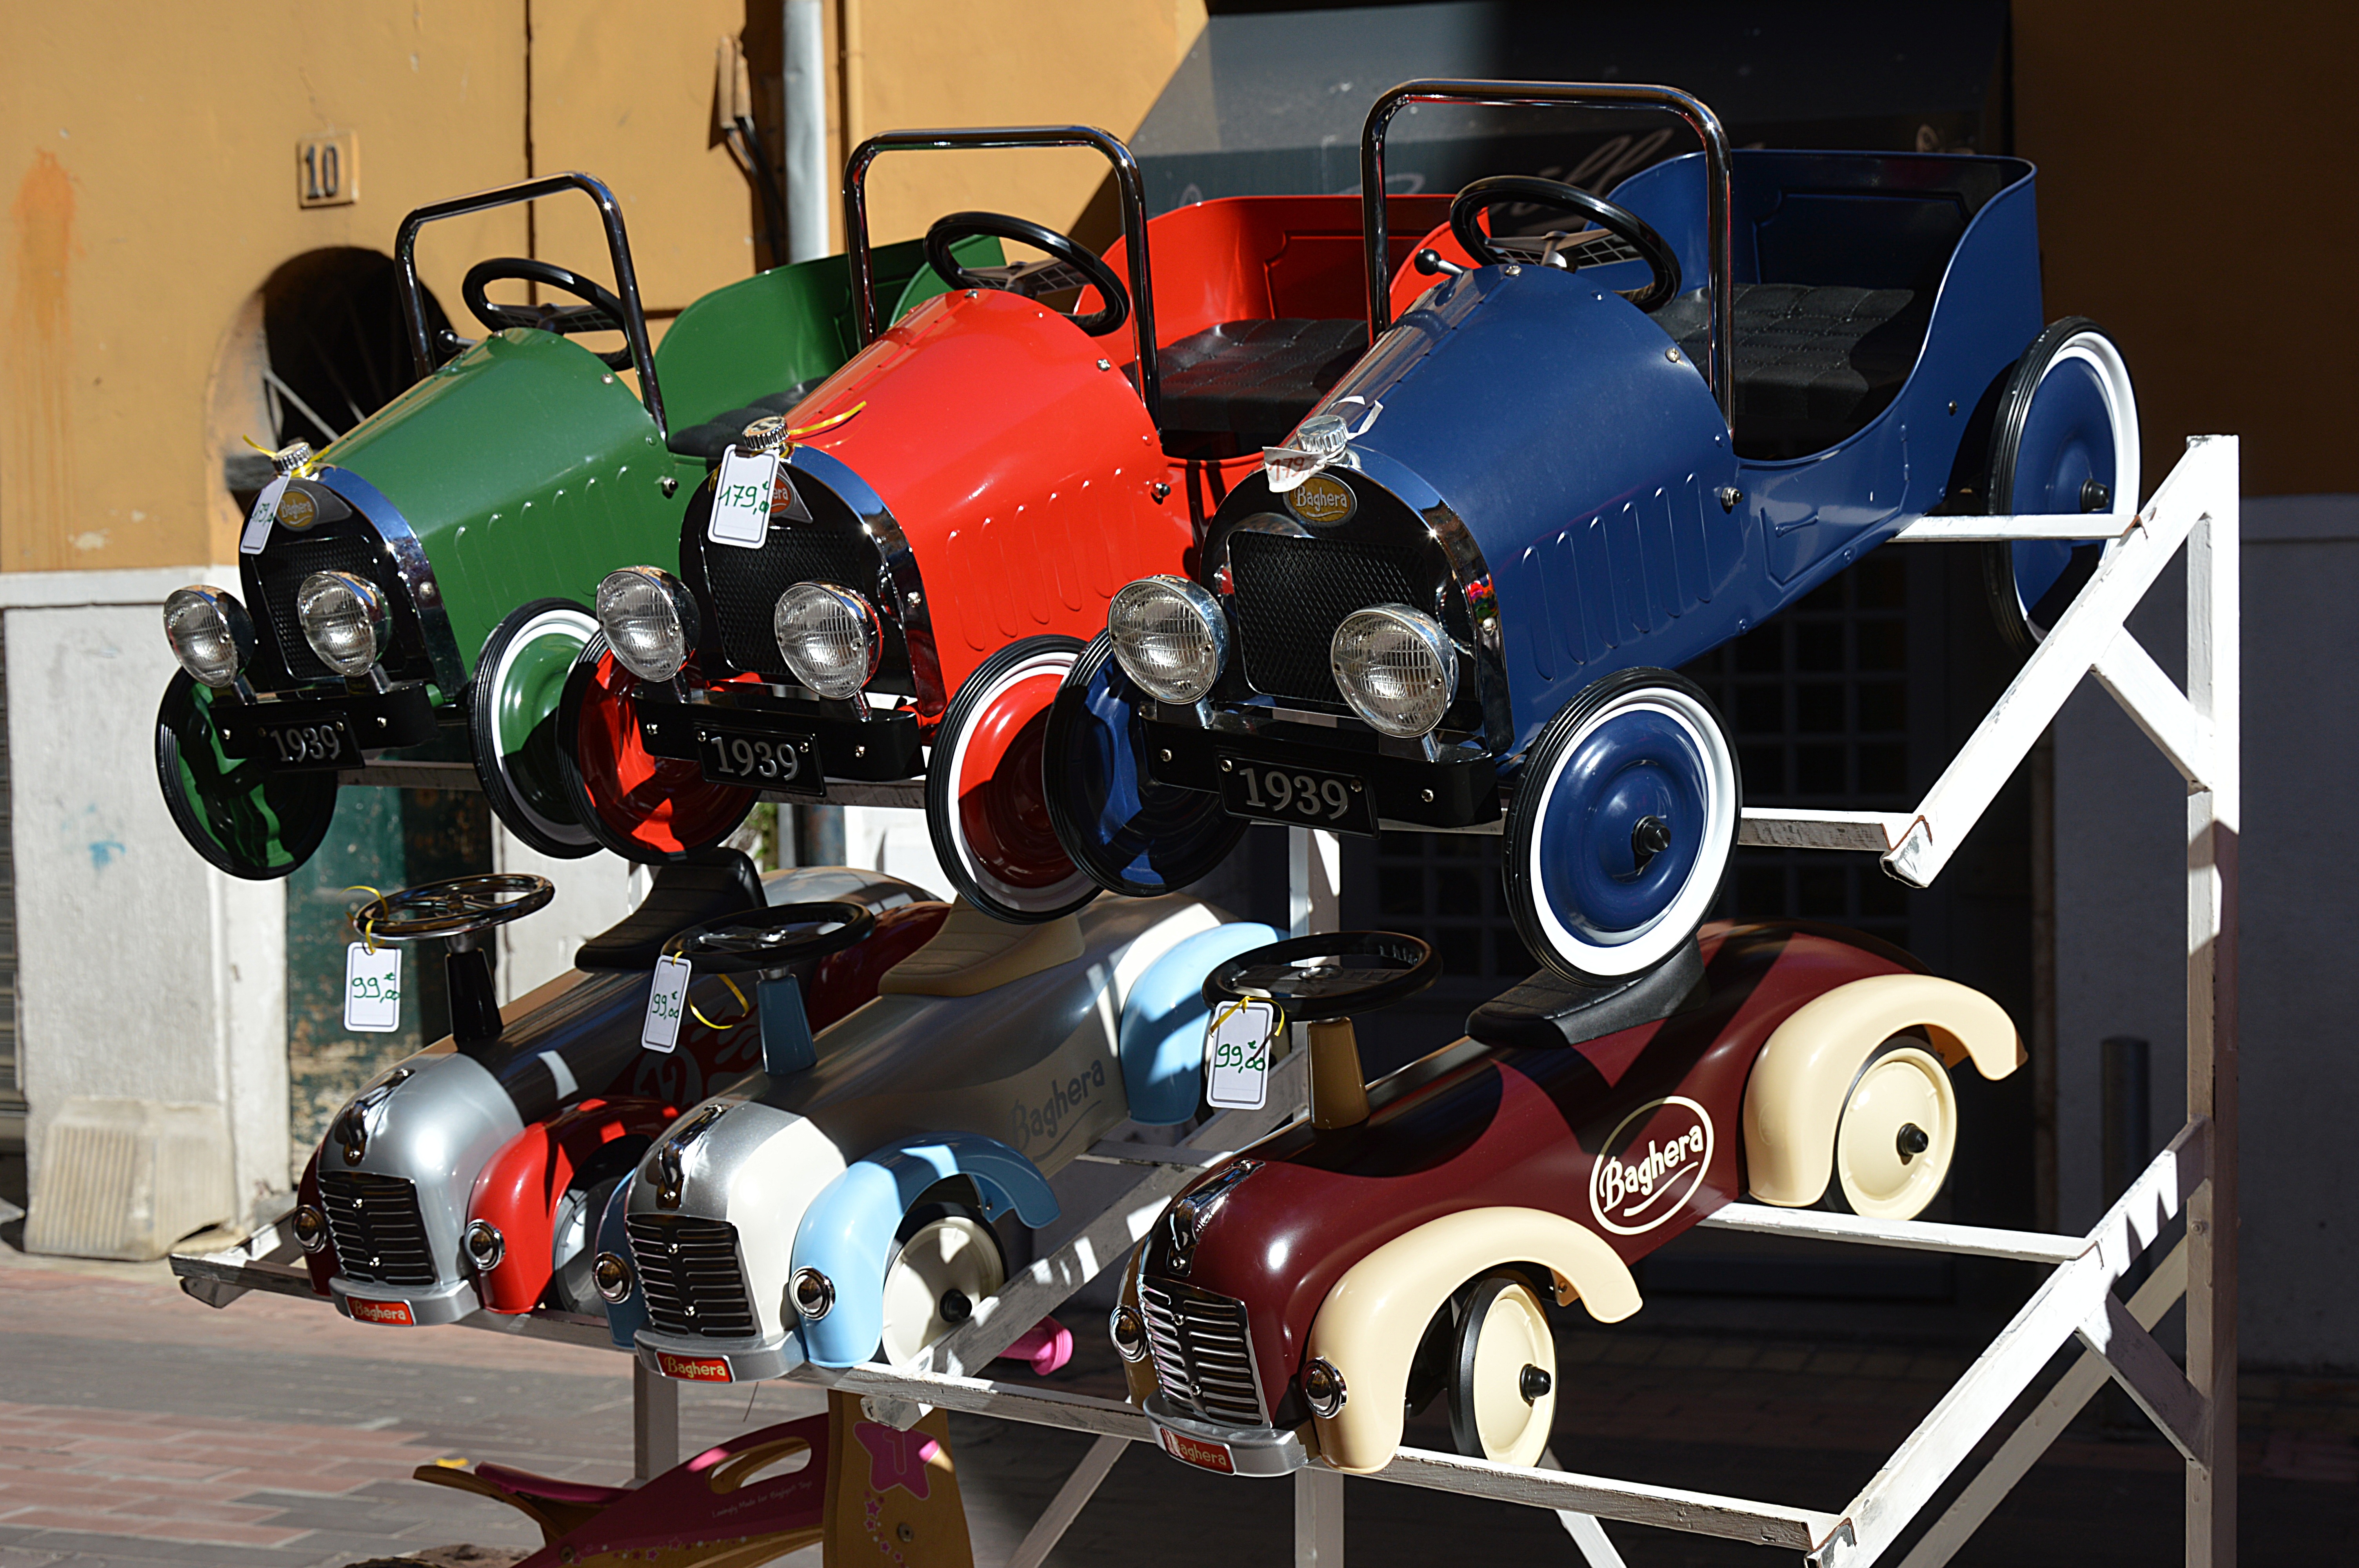
car, vintage, cart, retro, vehicle, collection, child, machine, toy, engine, robot, drums, auto show, aircraft engine, automotive engine part